Order Up!

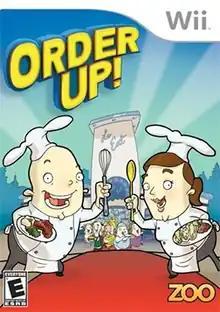
Box art for Wii version

Order Up! is a cooking simulation-styled mini-game compilation developed by SuperVillain Studios and published by Zoo Games and Funbox Media. It was released on July 22, 2008 in North America, October 23 in Australia, and October 24 in Europe for the Wii. An enhanced port titled Order Up!! was released for the PlayStation 3 and Nintendo 3DS on December 9, 2011 in Europe and June 21, 2012 in North America. The game was released on iOS and Android as Order Up!! To Go.